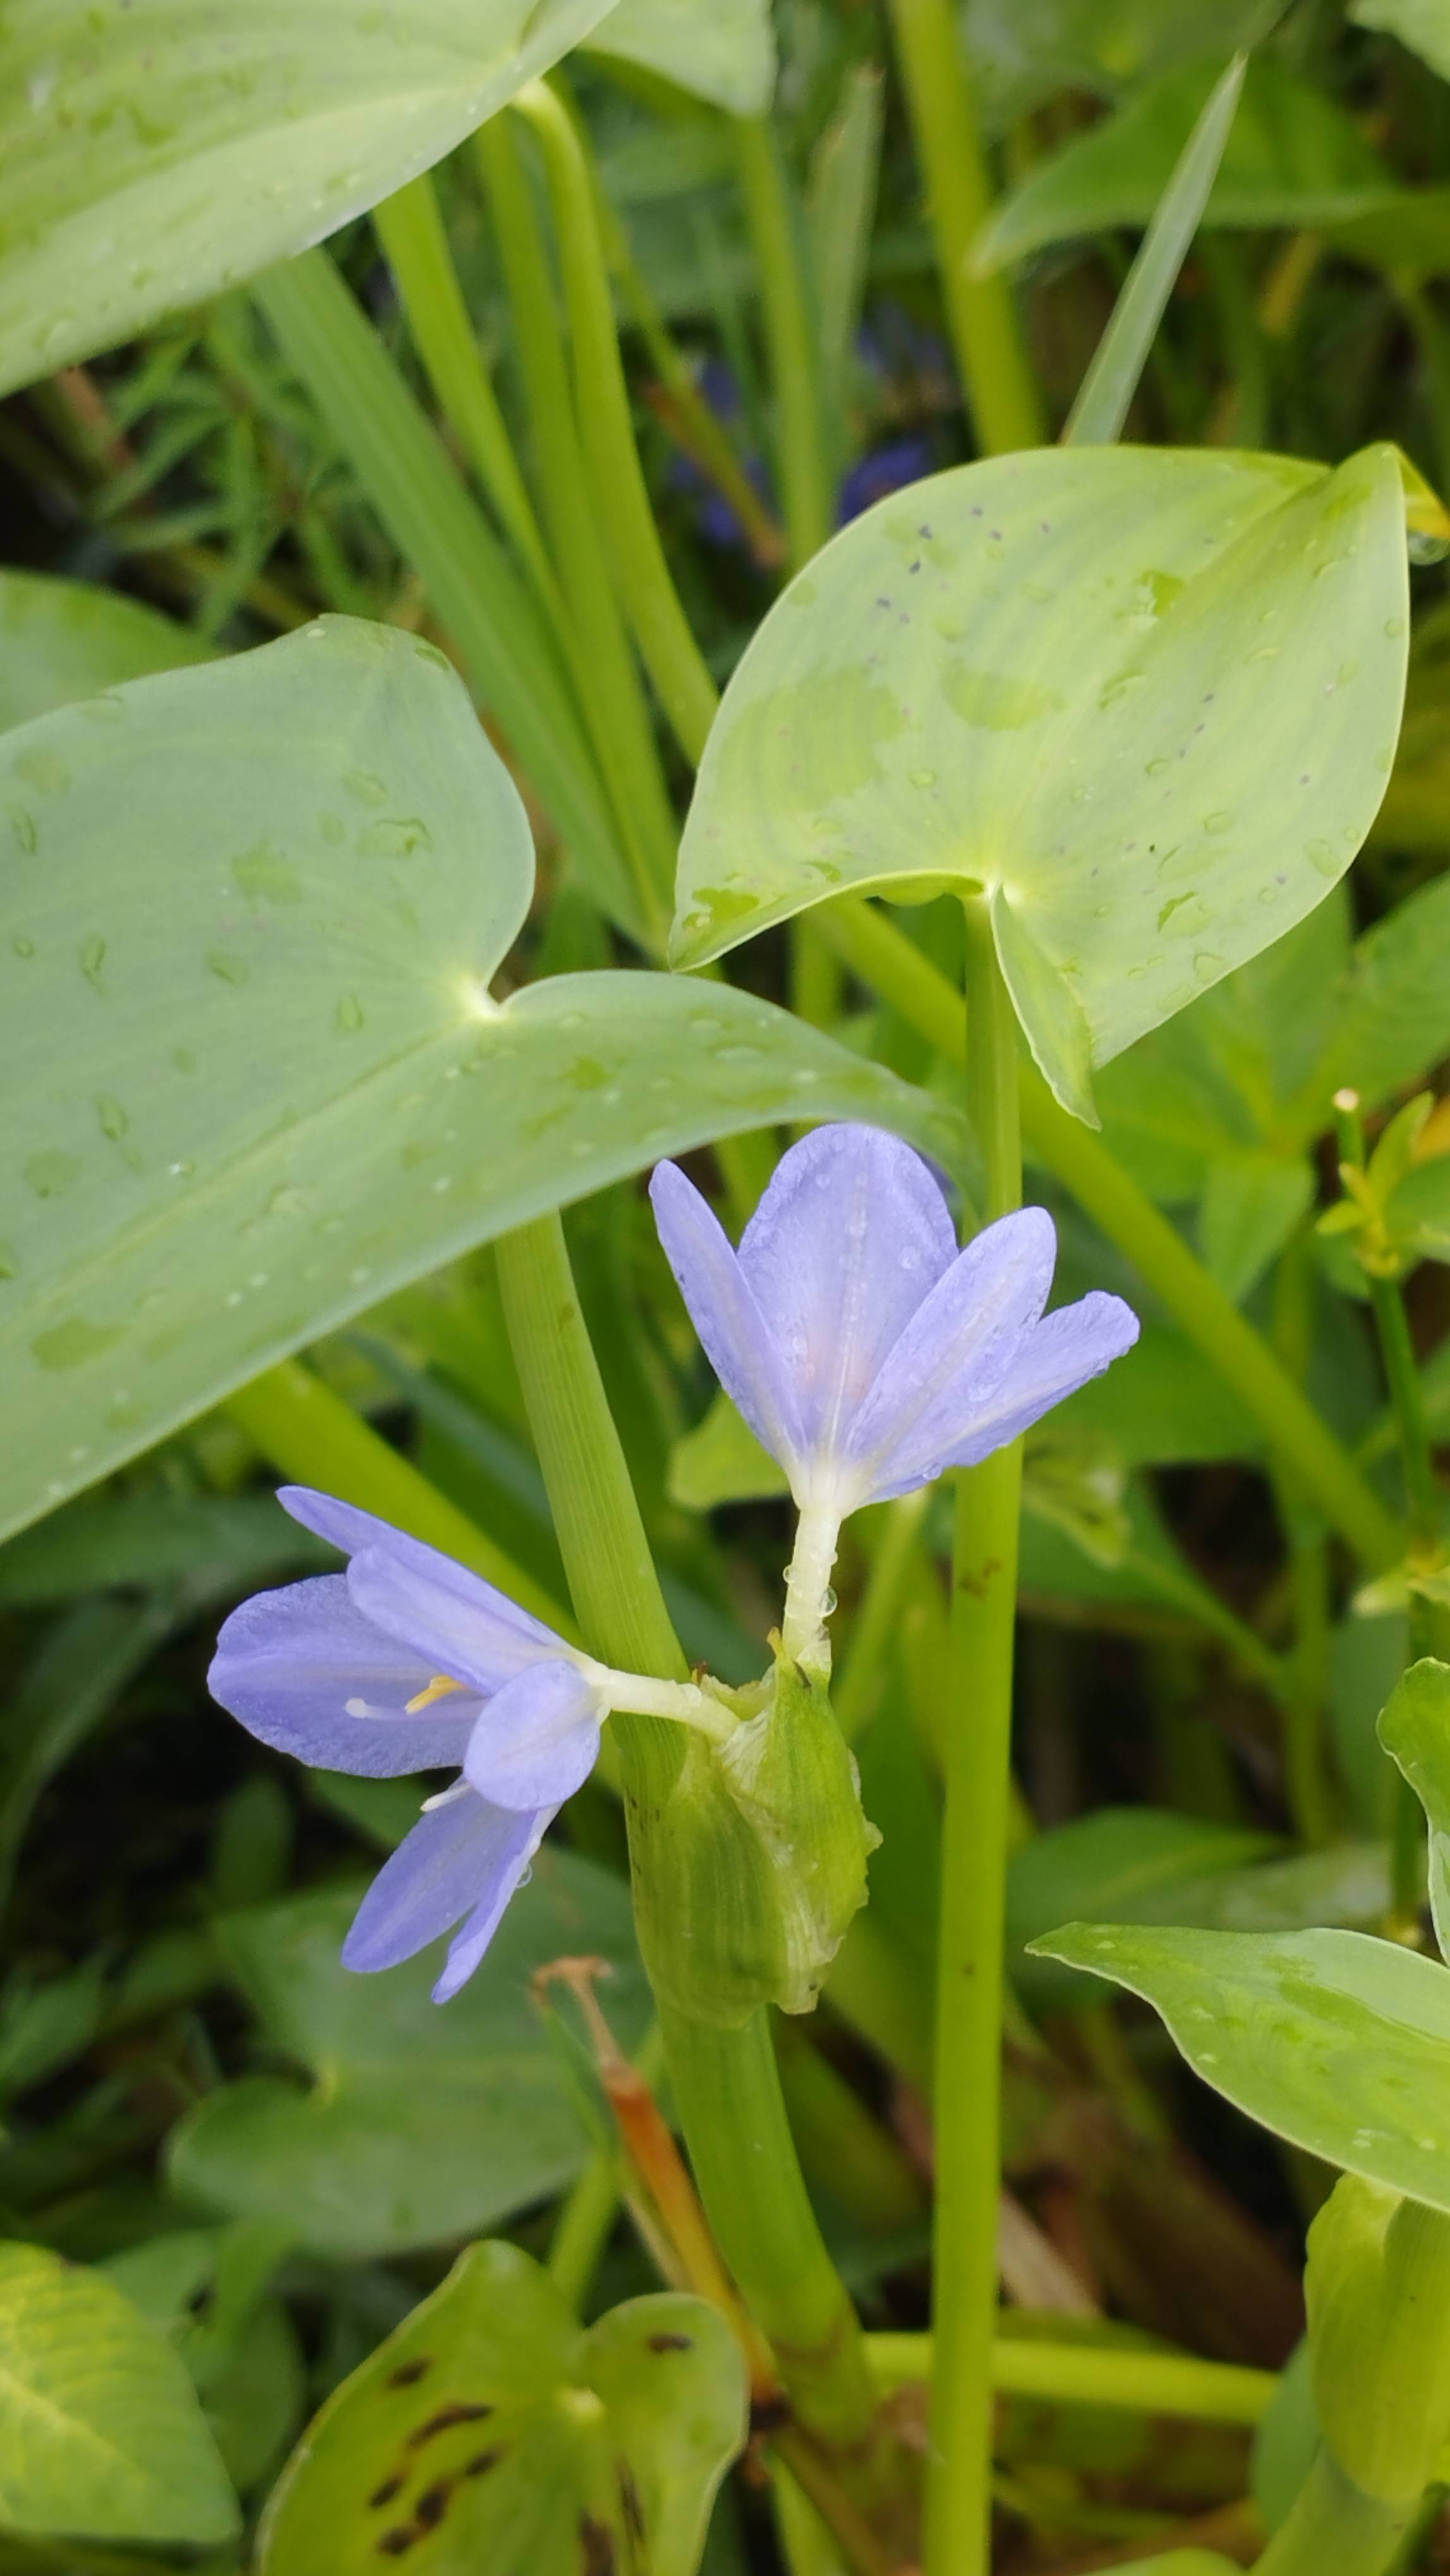
Species: Heartleaf False Pickerelweed (Monochoria korsakowii)